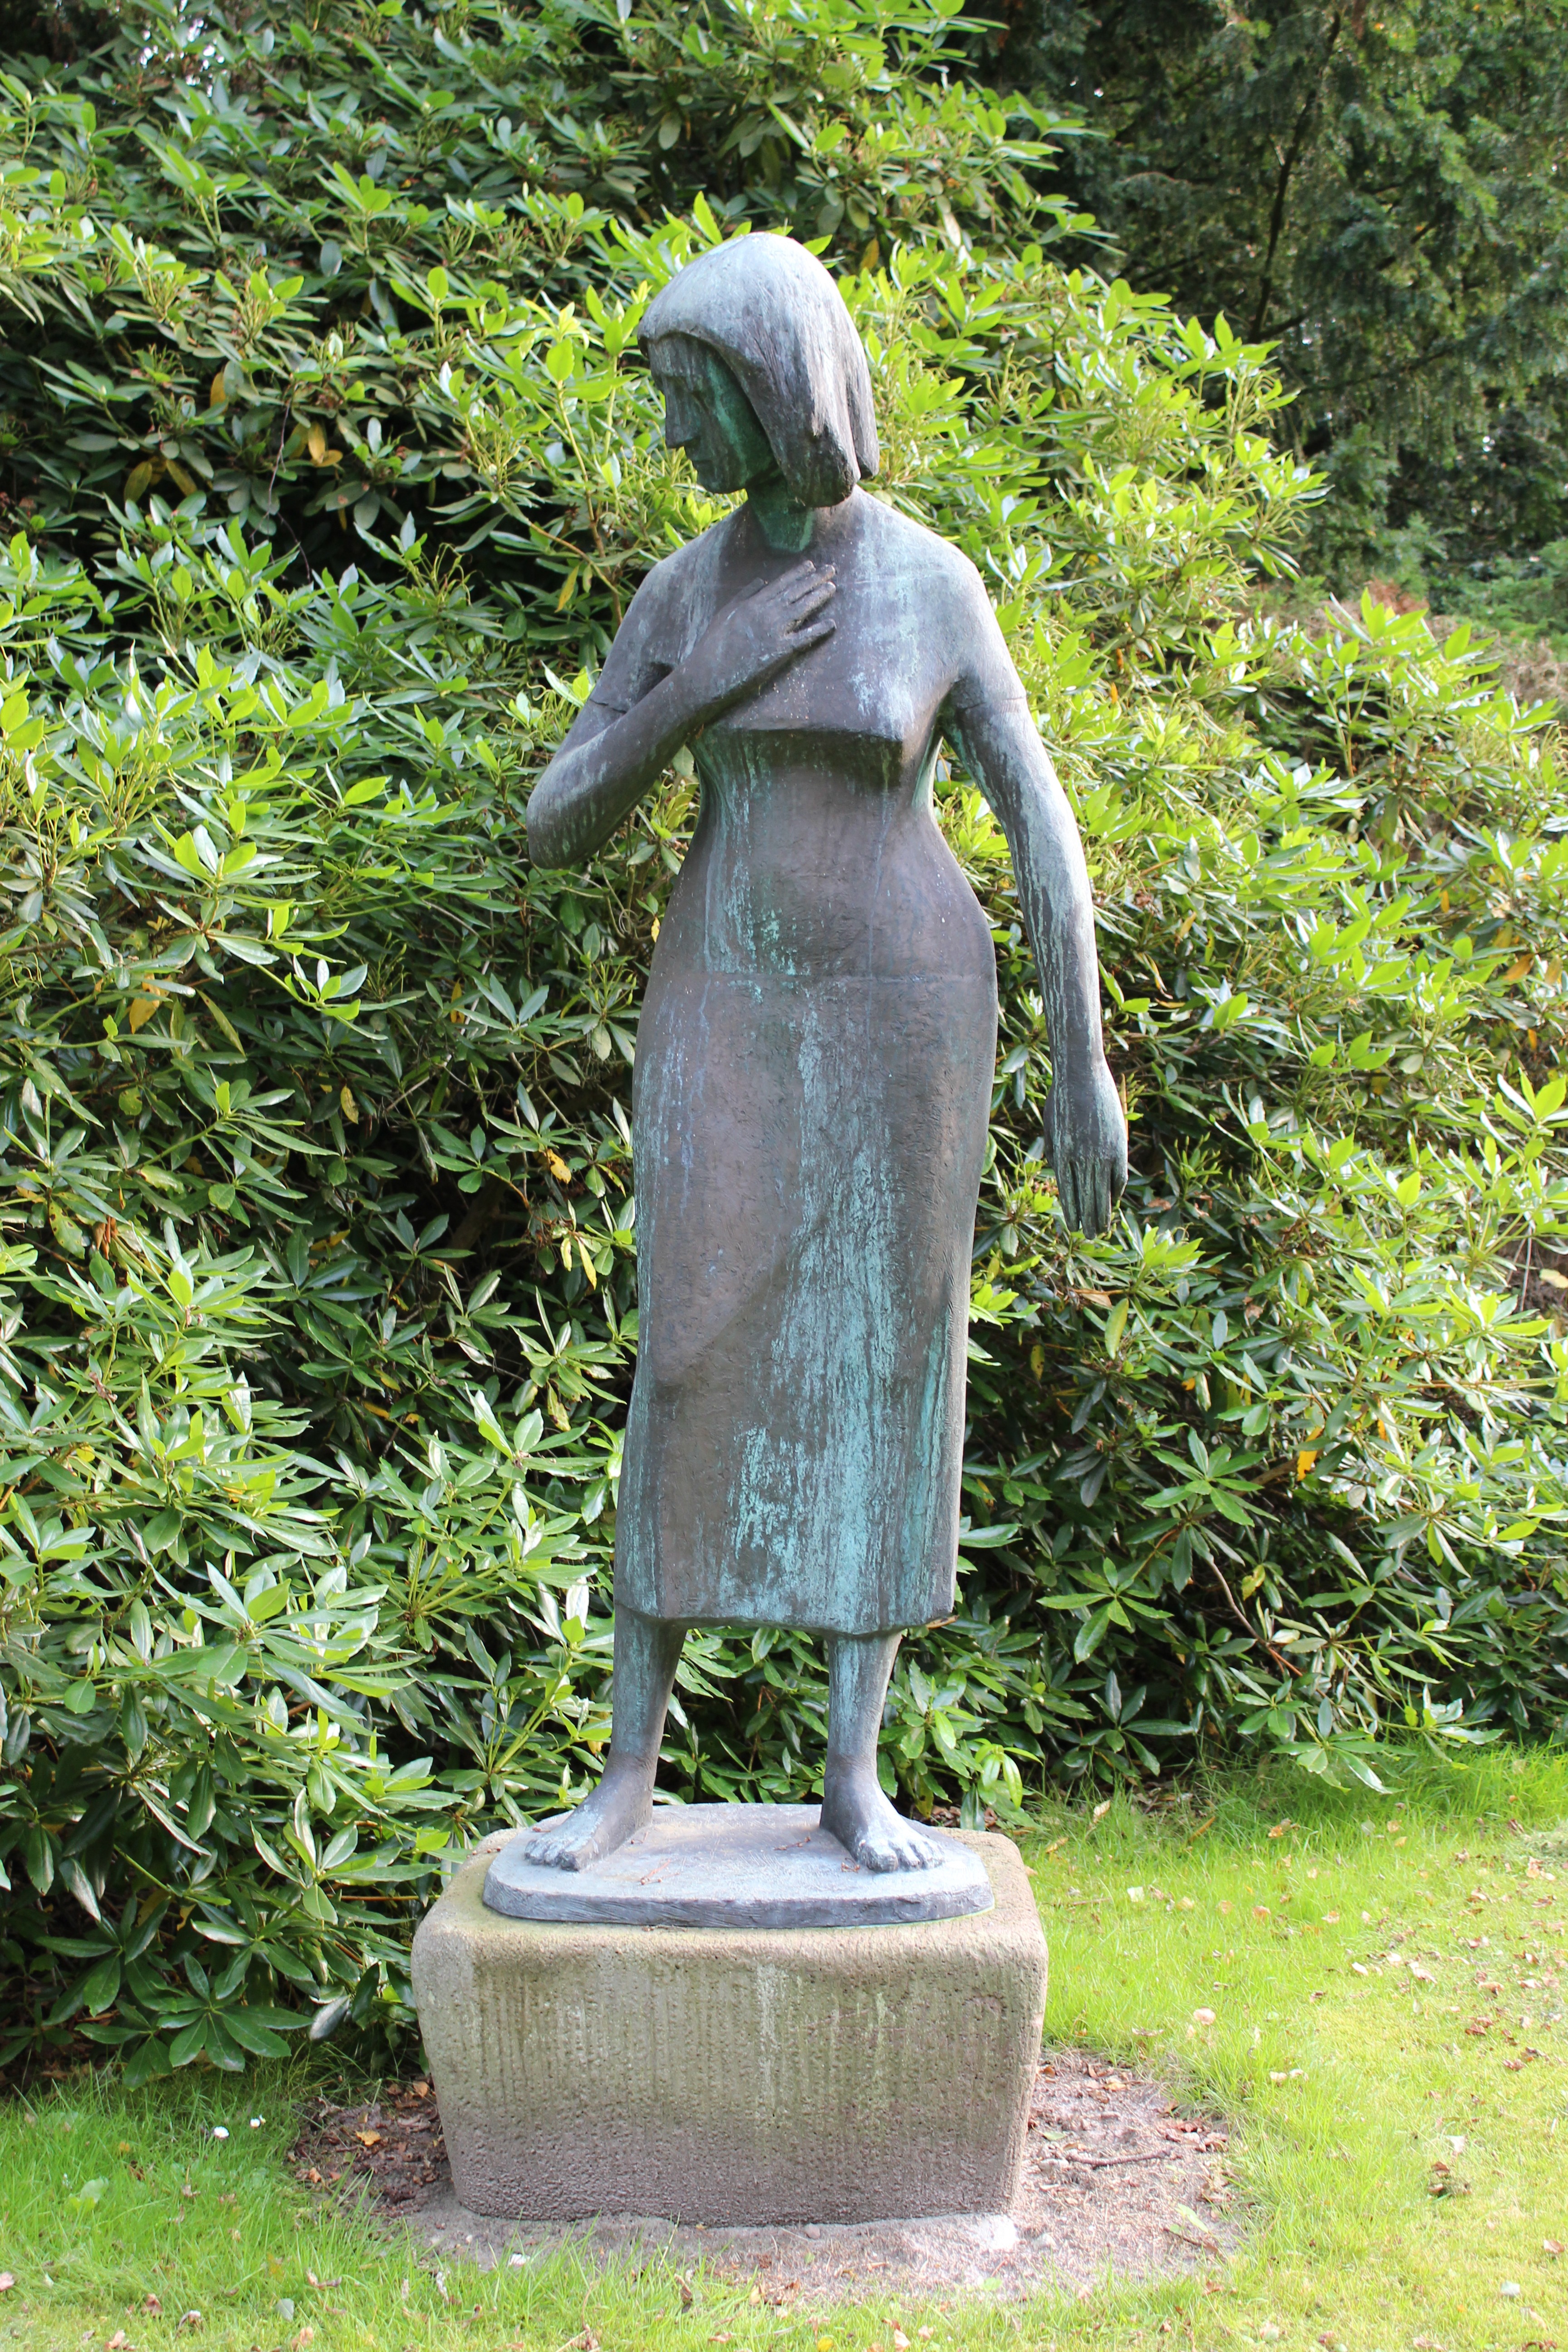
woman, monument, statue, metal, botany, garden, sculpture, memorial, art, figure, bronze, water feature